Tourism in the city of São Paulo

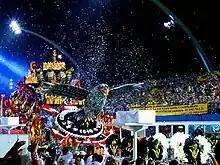
Gaviões da Fiel's opening car.

The São Paulo samba schools parade takes place on Friday and Saturday of Carnival week at the Anhembi Sambadrome, designed by renowned architect Oscar Niemeyer, who also designed the Marquês de Sapucaí Sambadrome in Rio de Janeiro. One of the great attractions of Carnival in the city are the "bloquinhos", popular carnival manifestations that happen on the streets. In 2017, the City Hall registered a total of 500 "bloquinhos", which are spread across the South, North and West zones.